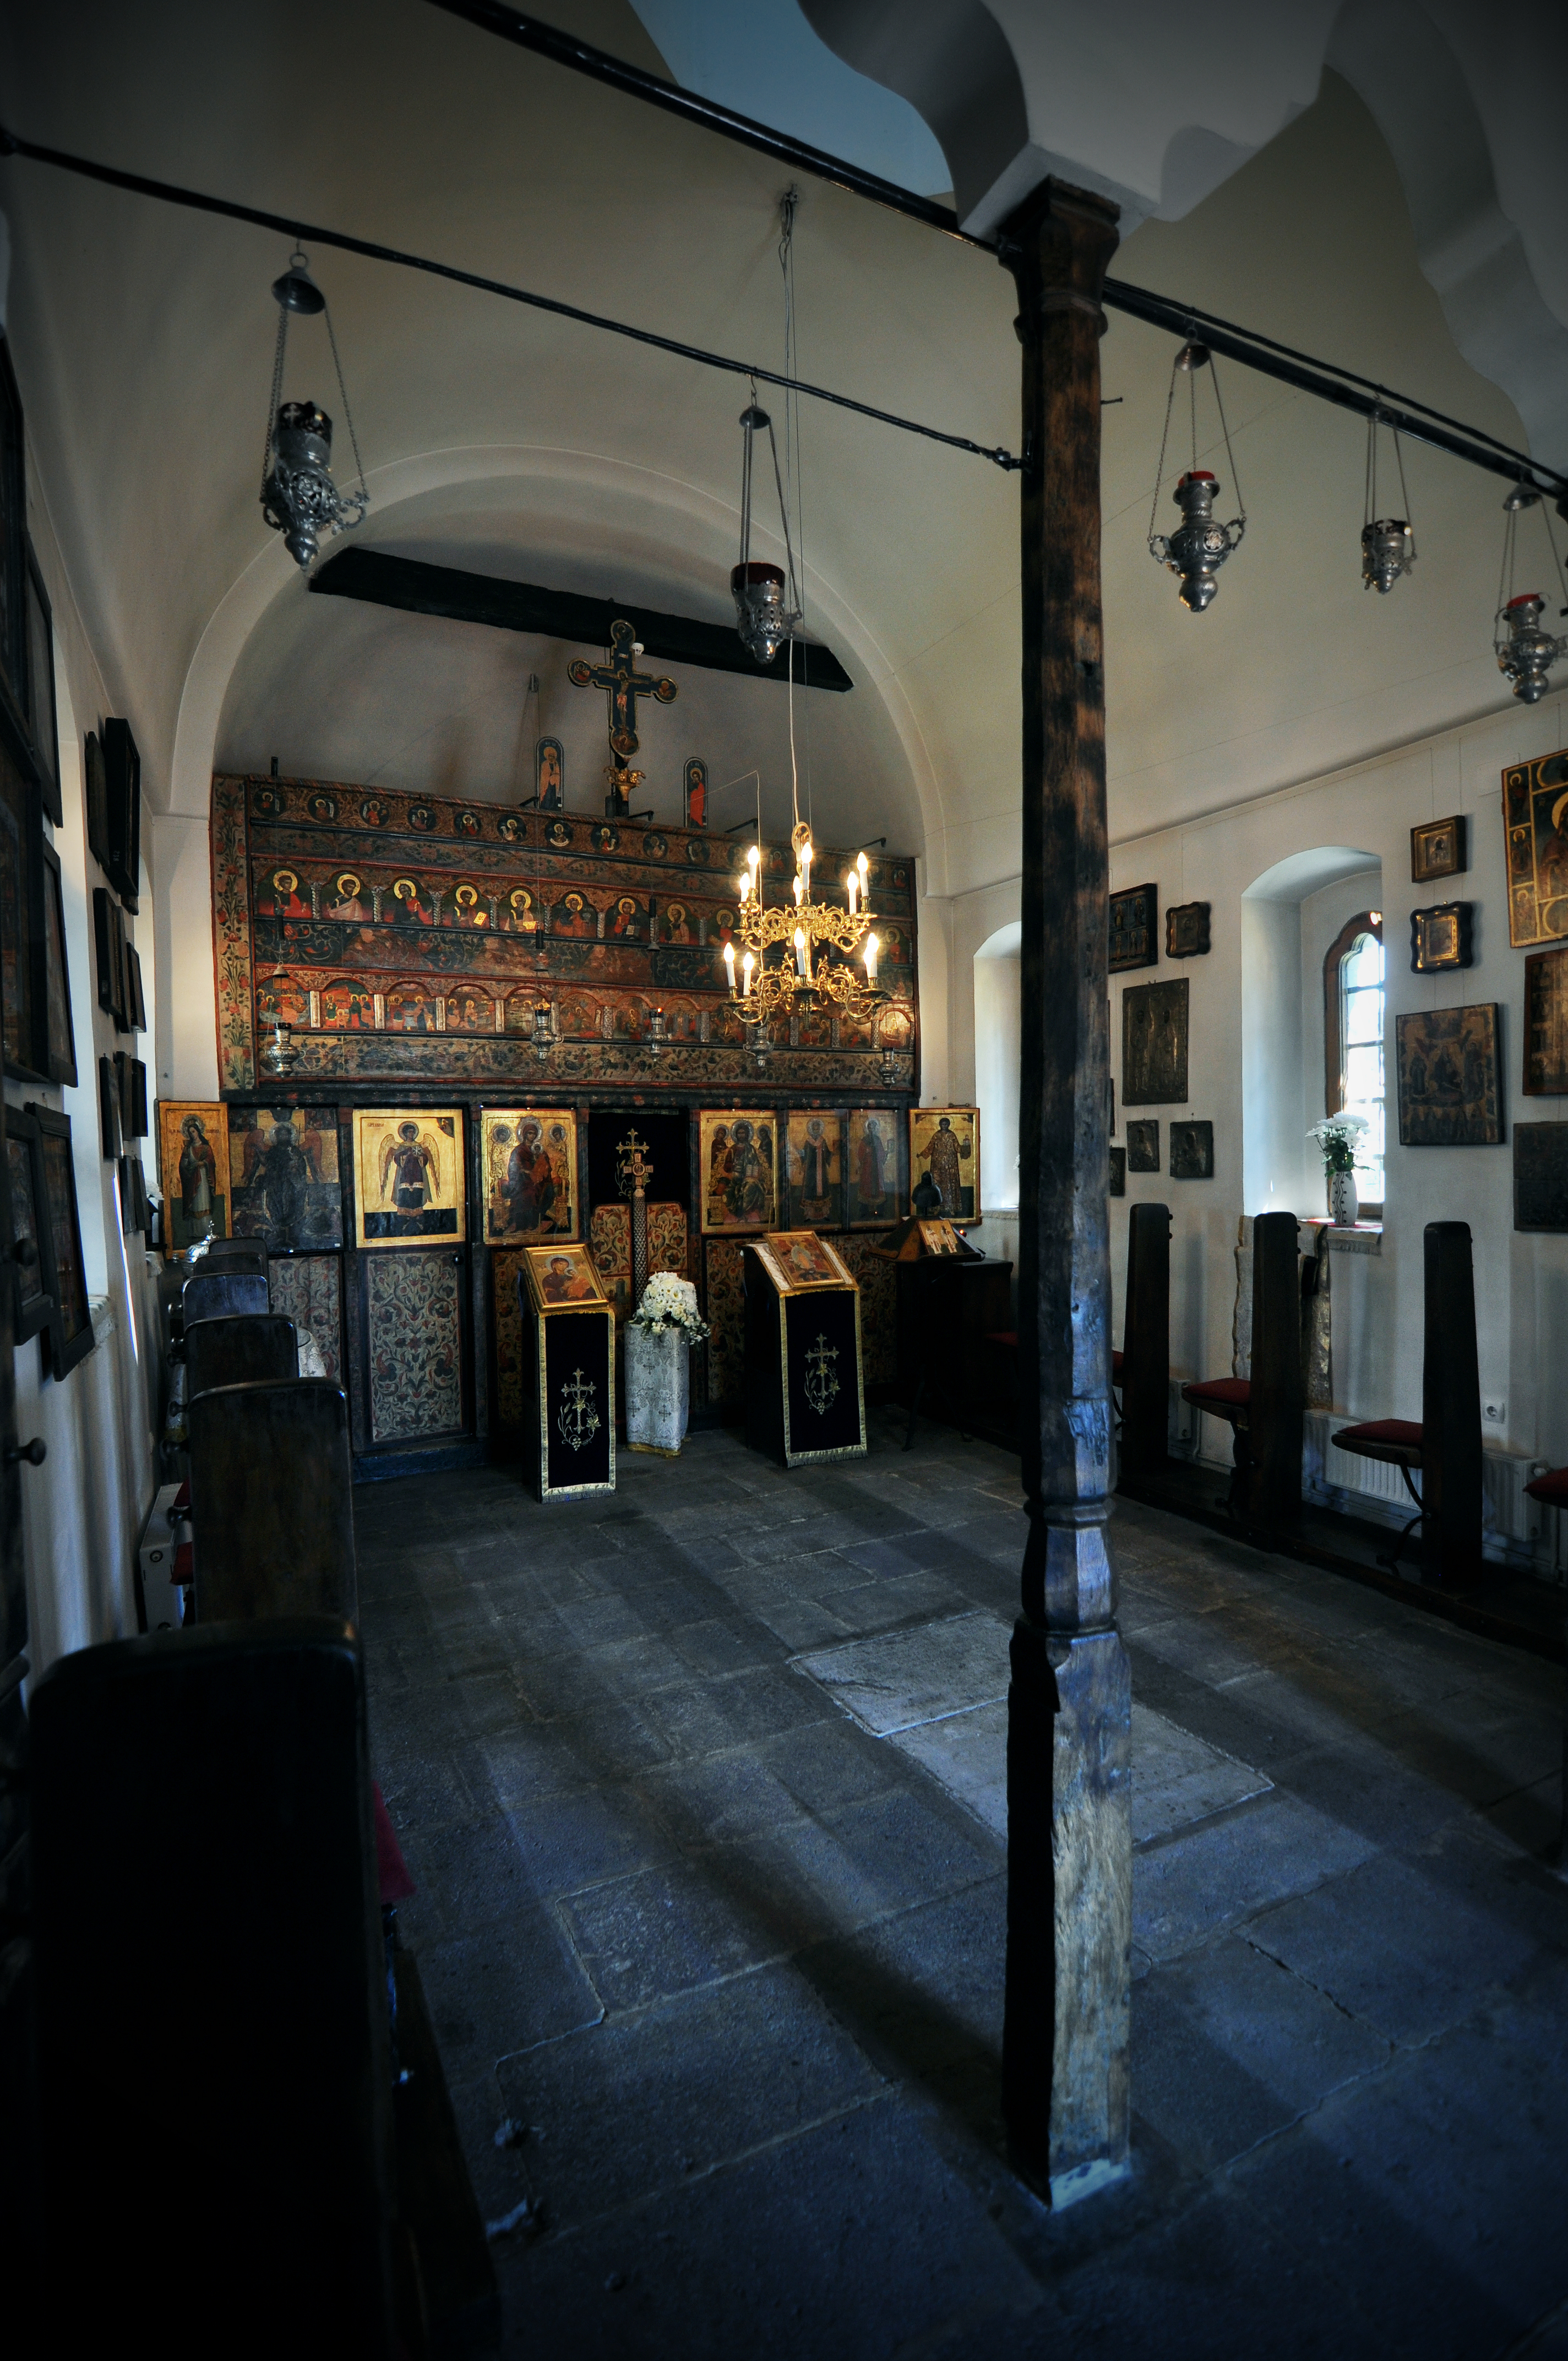
light, architecture, photography, interior, building, monument, photo, religion, church, christian, interior design, photos, religious, cool image, de, friends, churches, fotografie, christianity, romana, orthodox, private, eastern, tourist attraction, icon, romania, icons, bucharest, bor, biserica, arhitectura, wallachia, orthodoxy, lumina, romanian, icoana, icoane, eikn, iconostas, iconostasis, ortodoxa, patrimoniu, ortodoxia, ortodoxie, cretinism, cretin, ecclesiastical, bisericeasc, cladire, edificiu, bucuresti, valahia, tararomaneasca, bucur, lmibiima19500